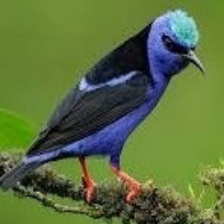
Species: RED LEGGED HONEYCREEPER
Scientific name: CYANERPES CYANEUS